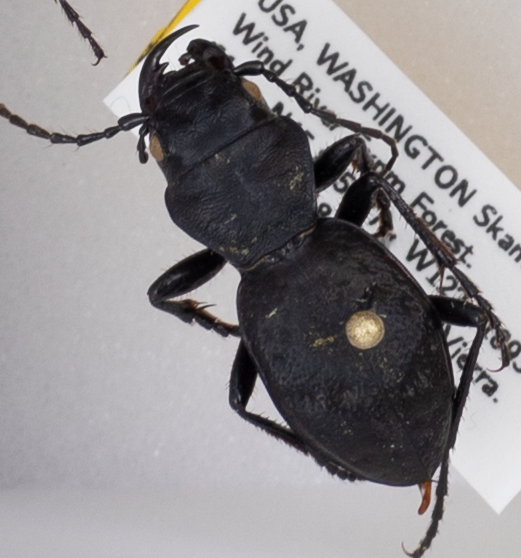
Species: Omus dejeanii
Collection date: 2019-06-18
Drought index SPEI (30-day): -0.932
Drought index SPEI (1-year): -2.09
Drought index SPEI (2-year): -2.09